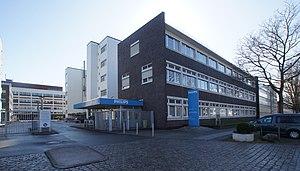
Hambourg (Ohlsdorf), Allemagne: Usine de Philips Medical Systems